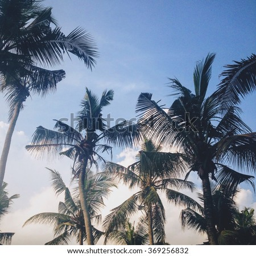
palm with view at the sky